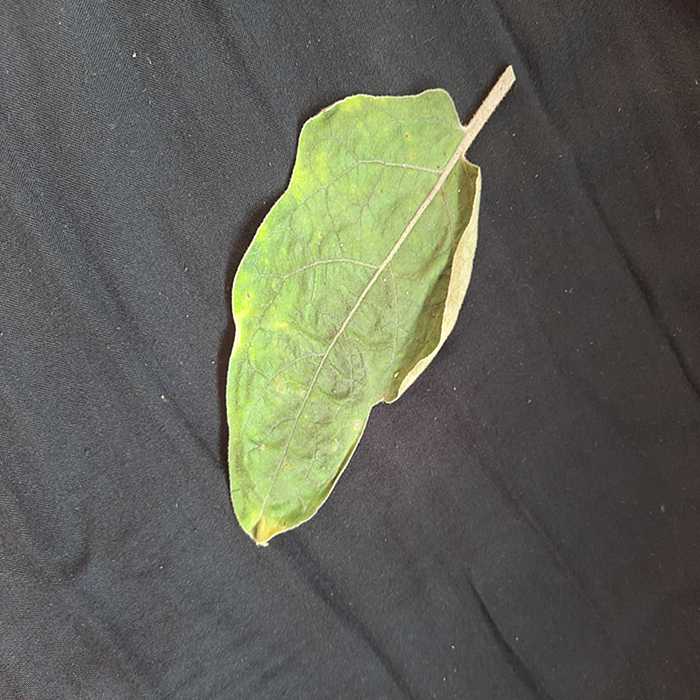
Plant: Eggplant
Label: Eggplant begomovirus